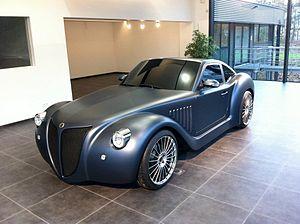
Impéria, créée en 1904 par Adrien Piedbœuf, disparue en 1958, puis relancée en 2008 jusqu'à sa faillite en 2016, est une marque automobile belge spécialisée dans la construction de véhicules de course et de luxe.
L'Imperia GP est un roadster à moteur hybride conçu par la société Green Propulsion et dont la commercialisation était prévue pour 2015. En janvier 2016, la société Imperia est mise en réorganisation judiciaire